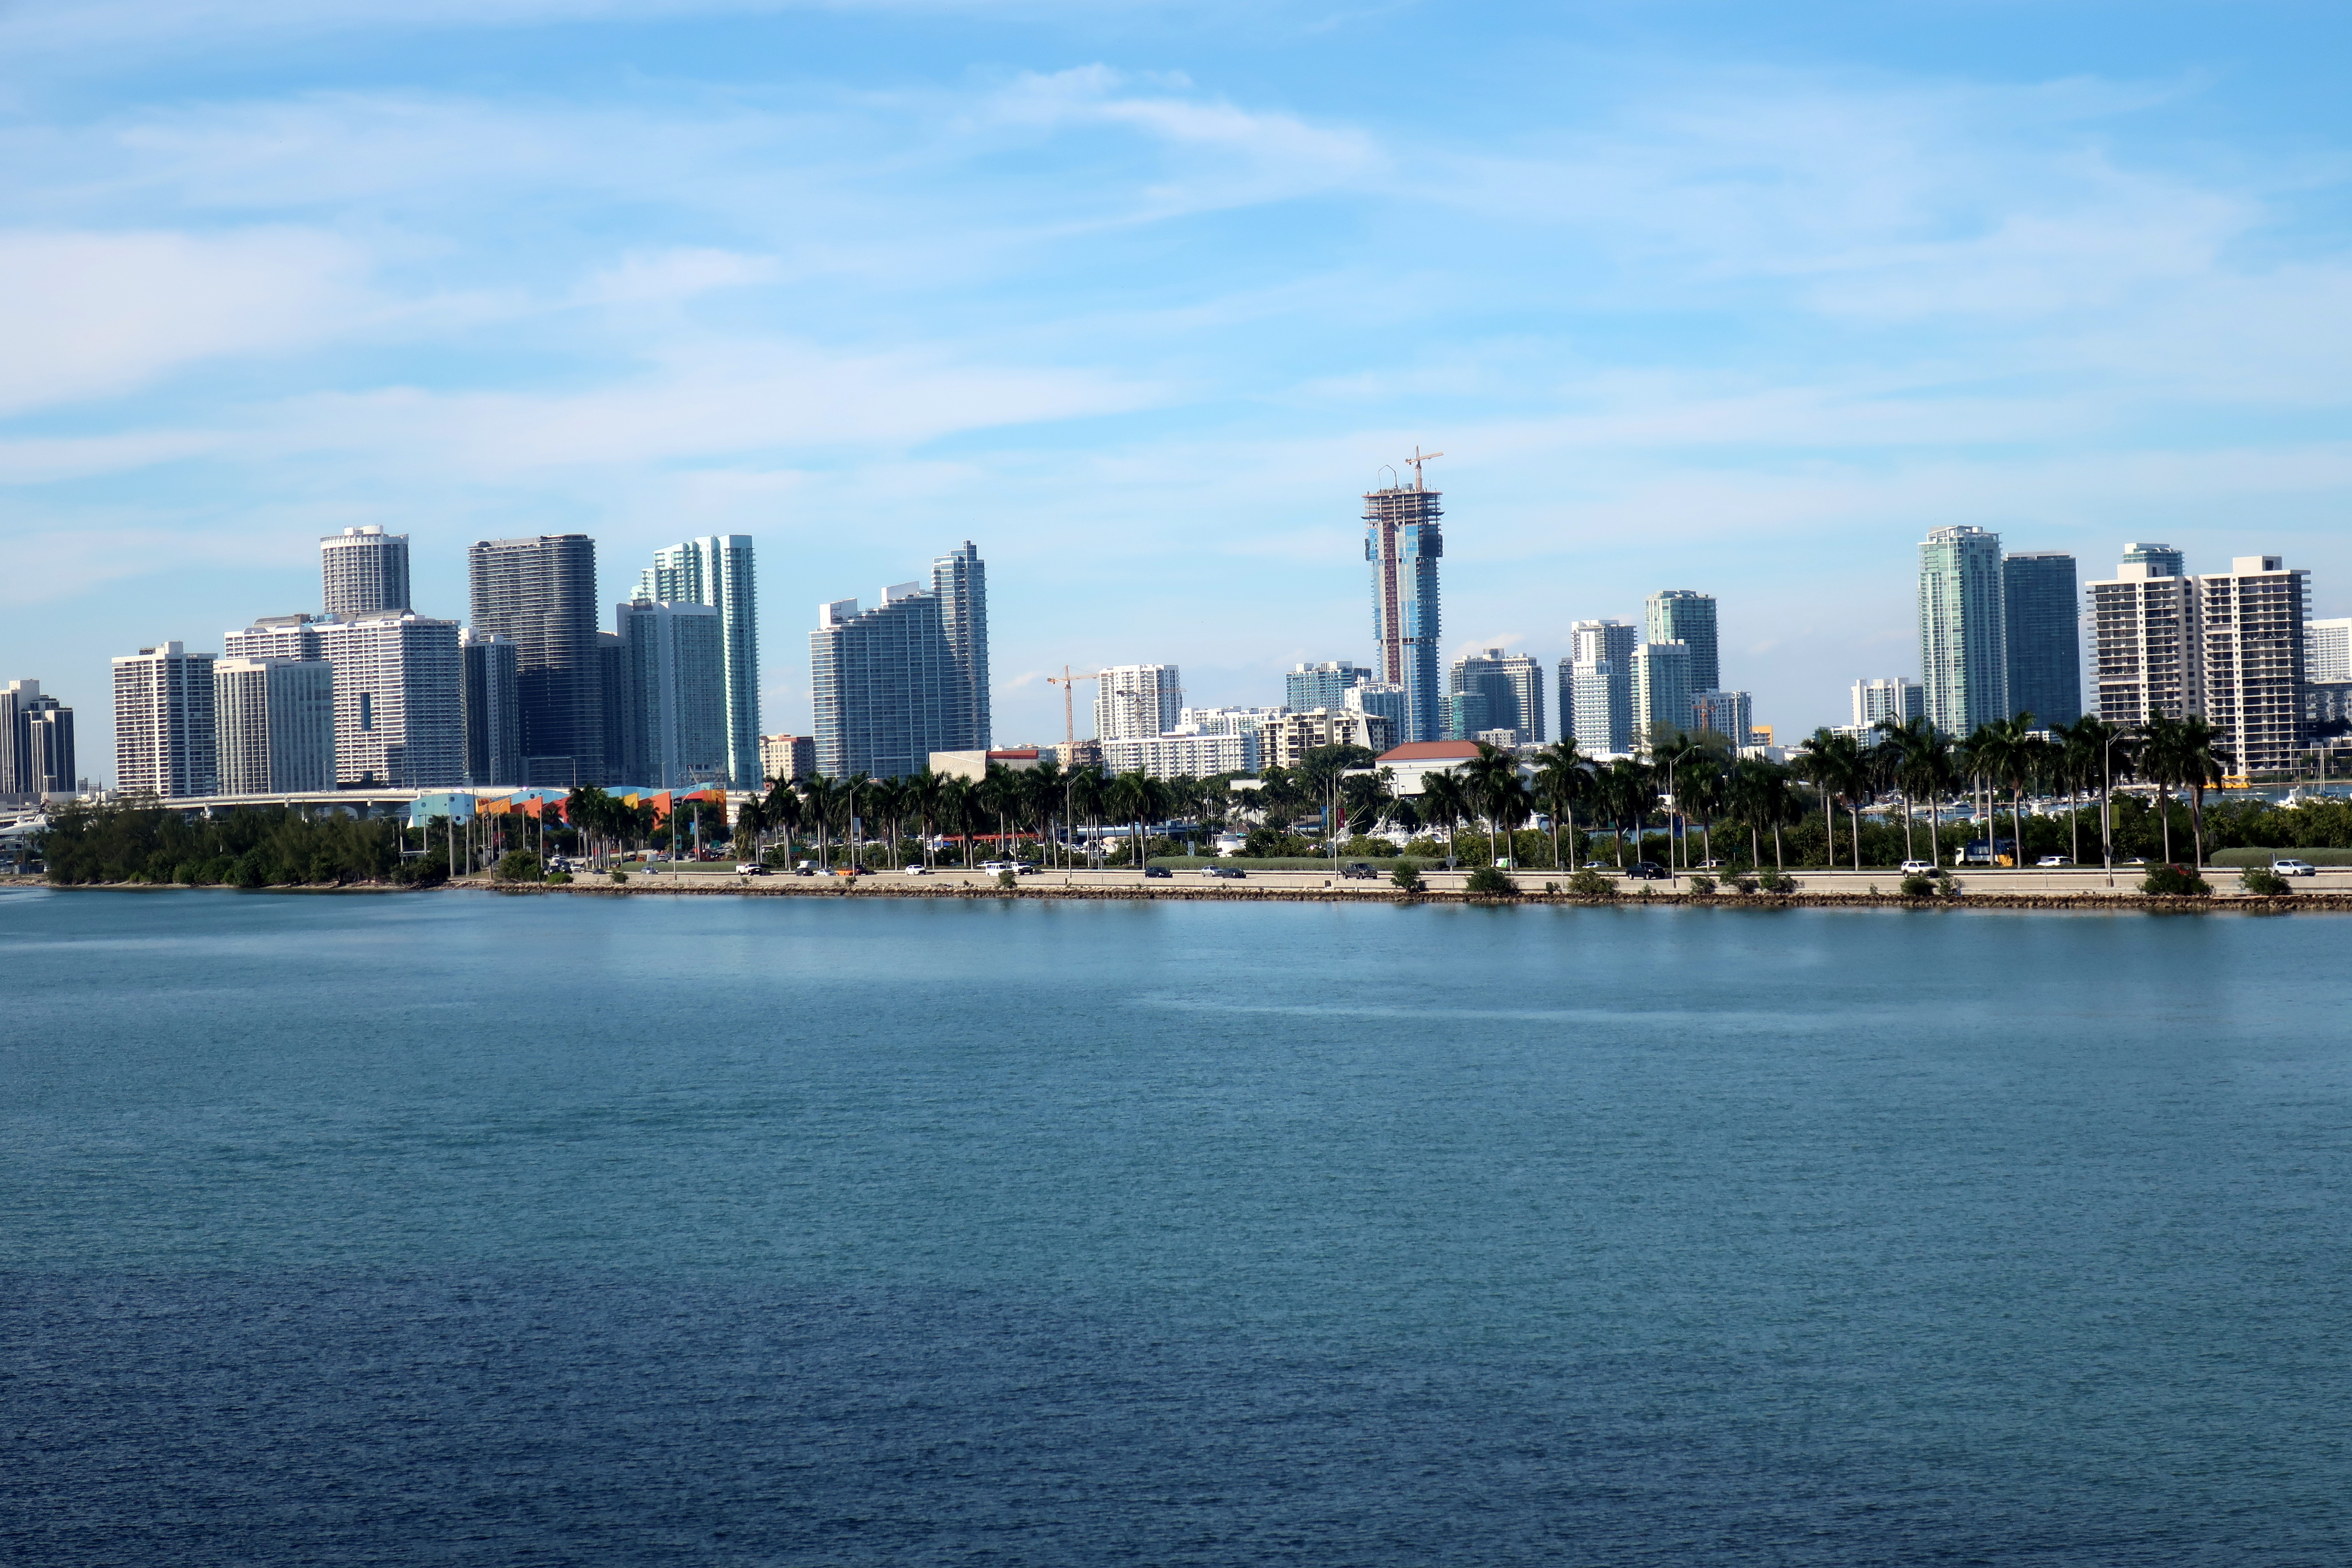
skyline, building, city, skyscraper, downtown, dusk, evening, landmark, tower block, metropolis, urban area, geographical feature, human settlement, metropolitan area, architecture, shopping mall, ceiling, lobby, airport terminal, interior design, cityscape, daytime, sky, horizon, sea, river, panorama, photography, coast, tourism, bay, ocean, meadow, condominium, channel